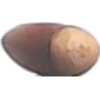
Label: hazelnut